Francophone economy

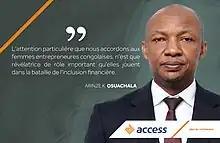
African banks (here Nigeria-based Access Bank) are increasingly investing in the Congolese market (DRC and Congo-Brazzaville) for women entrepreneurs.

The use of French in recruitment within international companies is central. A series of ground-breaking studies on the subject, carried out in Armenia, Bulgaria, Cambodia, Kenya, Lebanon, Madagascar, Nigeria, Romania and Vietnam, show the unique place of French in the international job market, particularly in the key sectors of NICT, finance (banking and insurance), education, scientific research, production, trade (import-export), hotels and tourism, as well as careers in the social and political sector (NGOs, international organisations, embassies, etc.), the medical and pharmaceutical industries and construction.